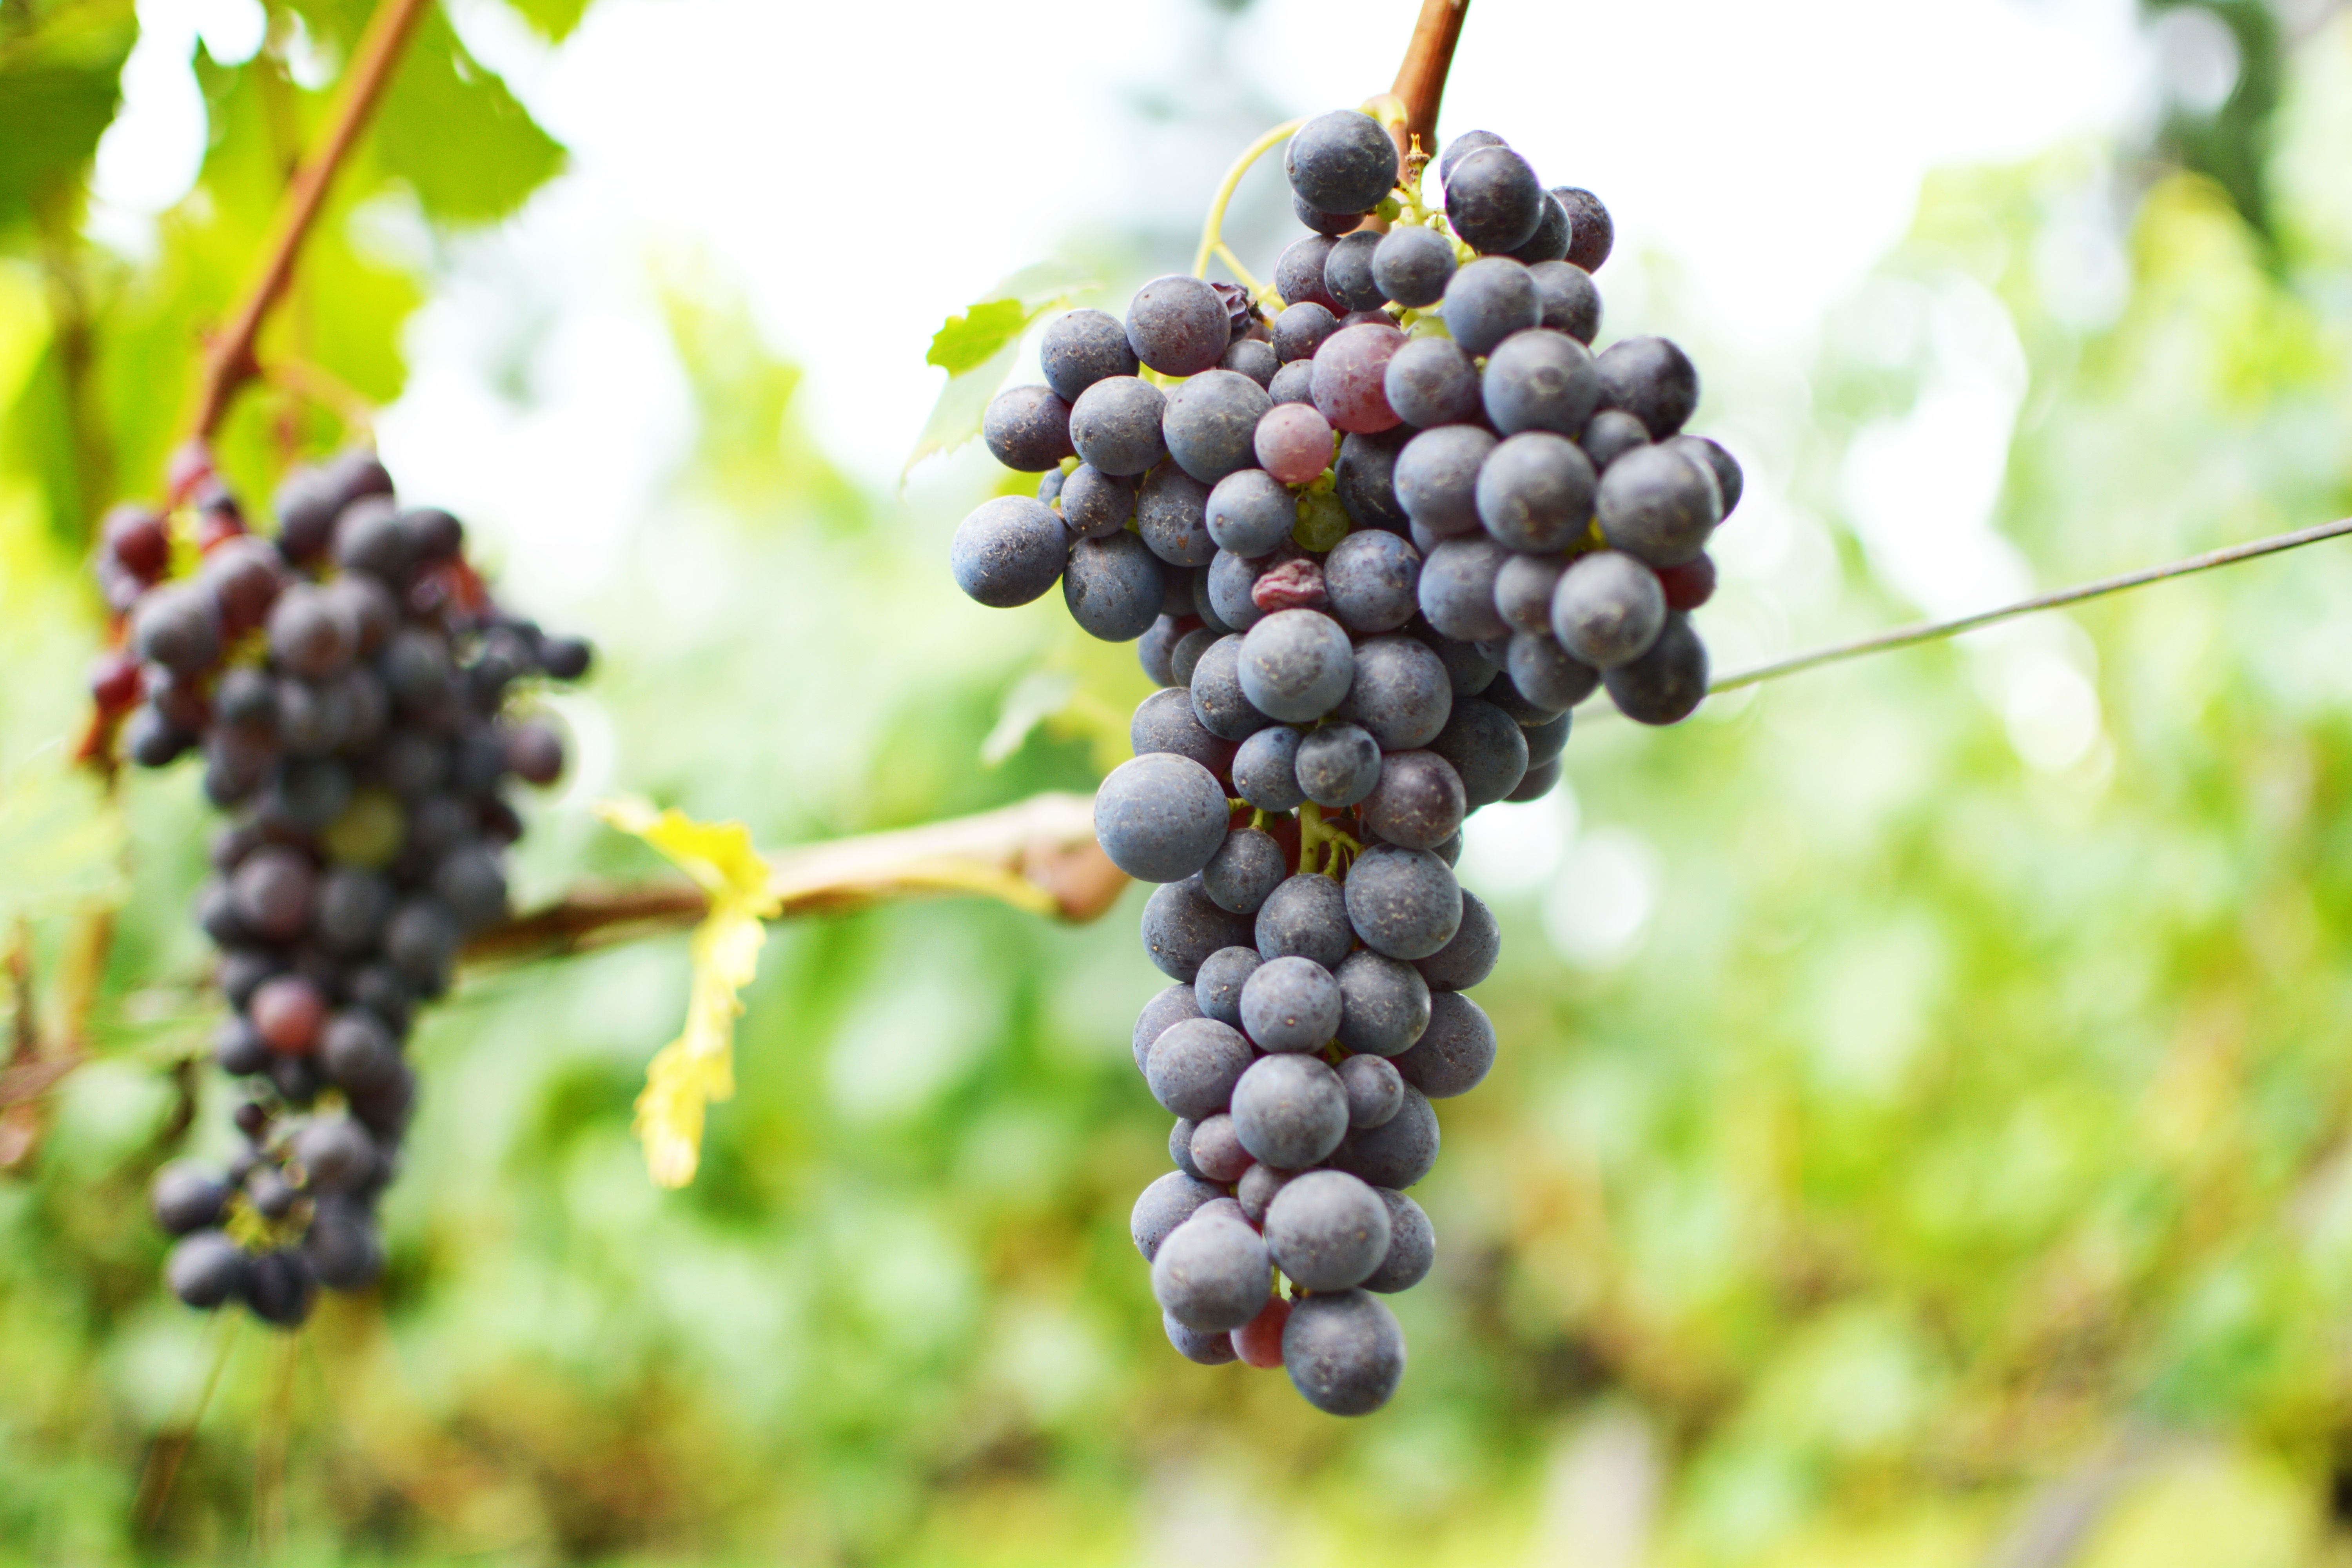
plant, grape, vine, vineyard, wine, fruit, berry, food, produce, agriculture, blackberry, shrub, flowering plant, uva, vitis, sultana, land plant, grapevine family, zante currant